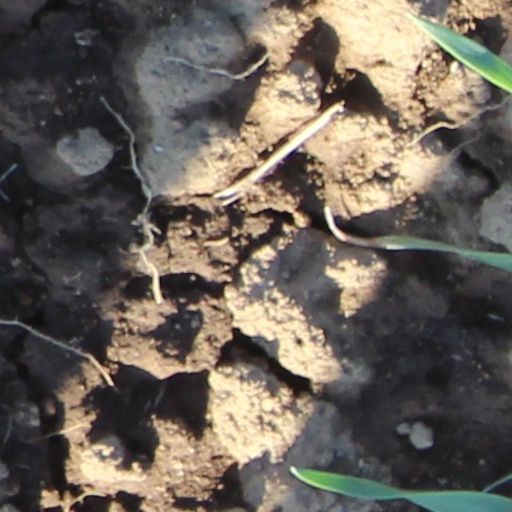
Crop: wheat